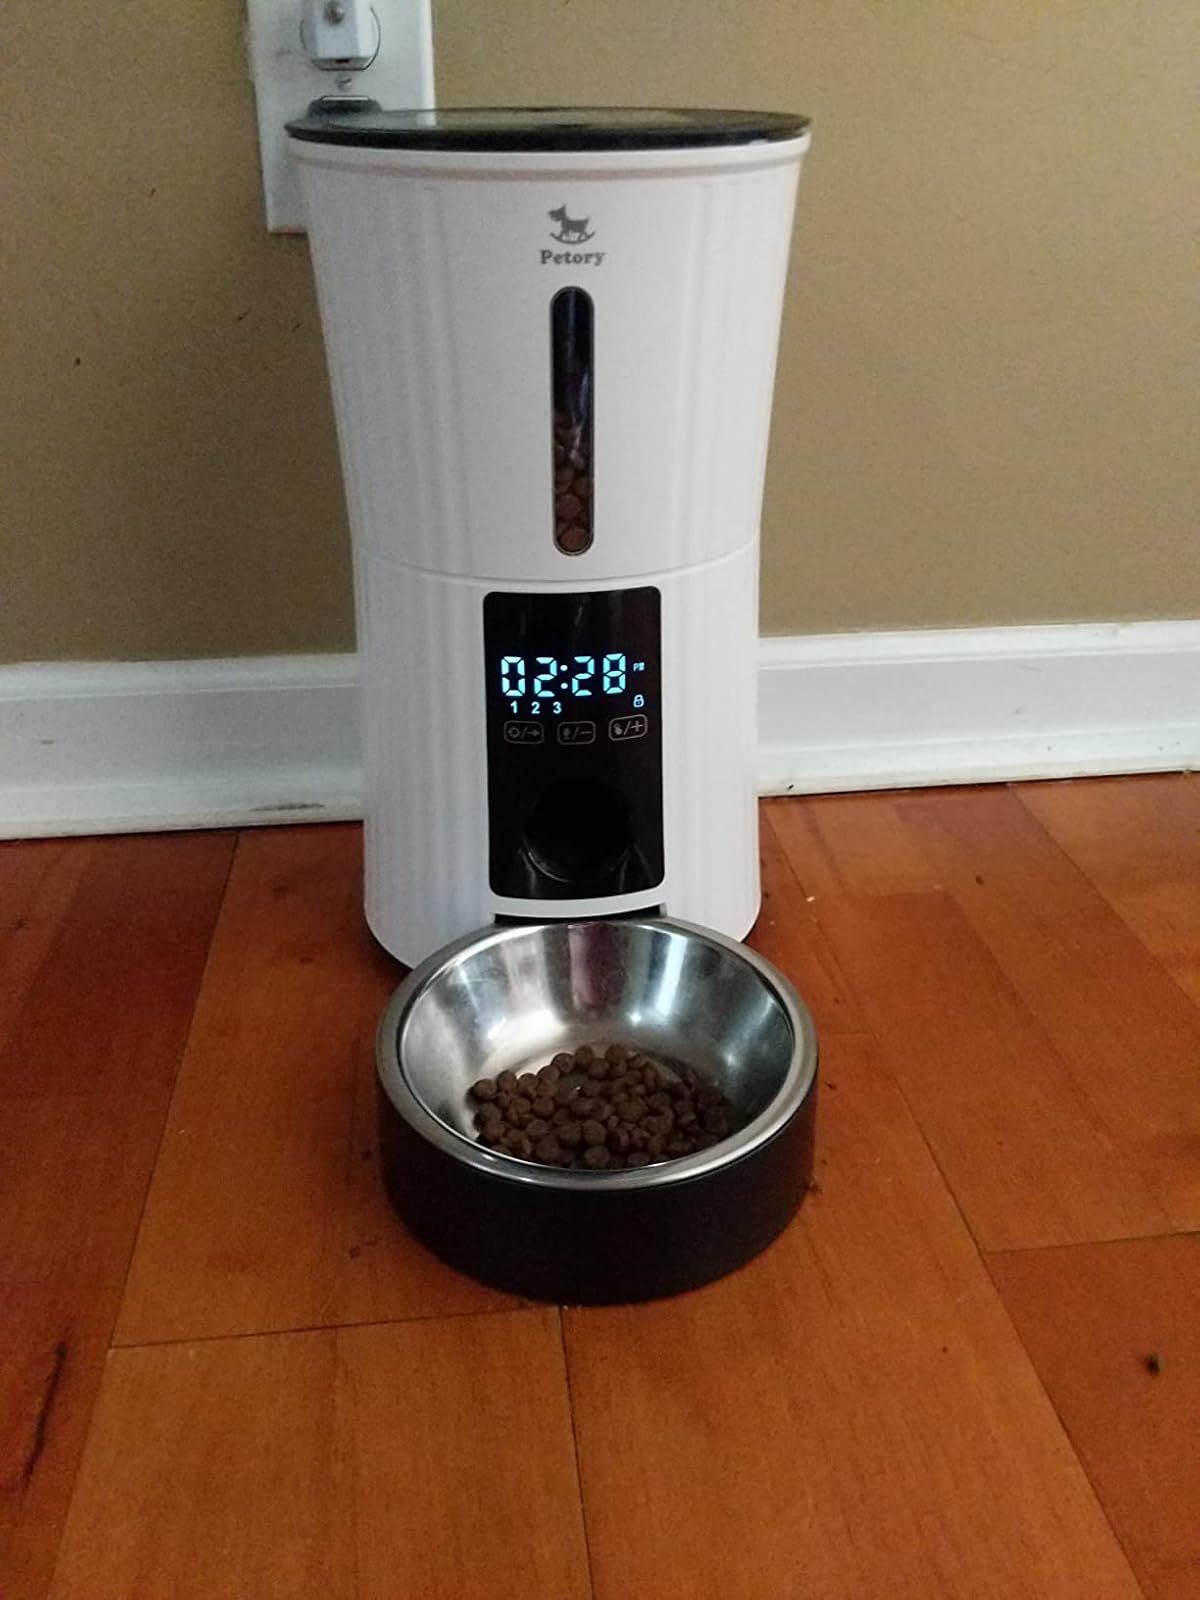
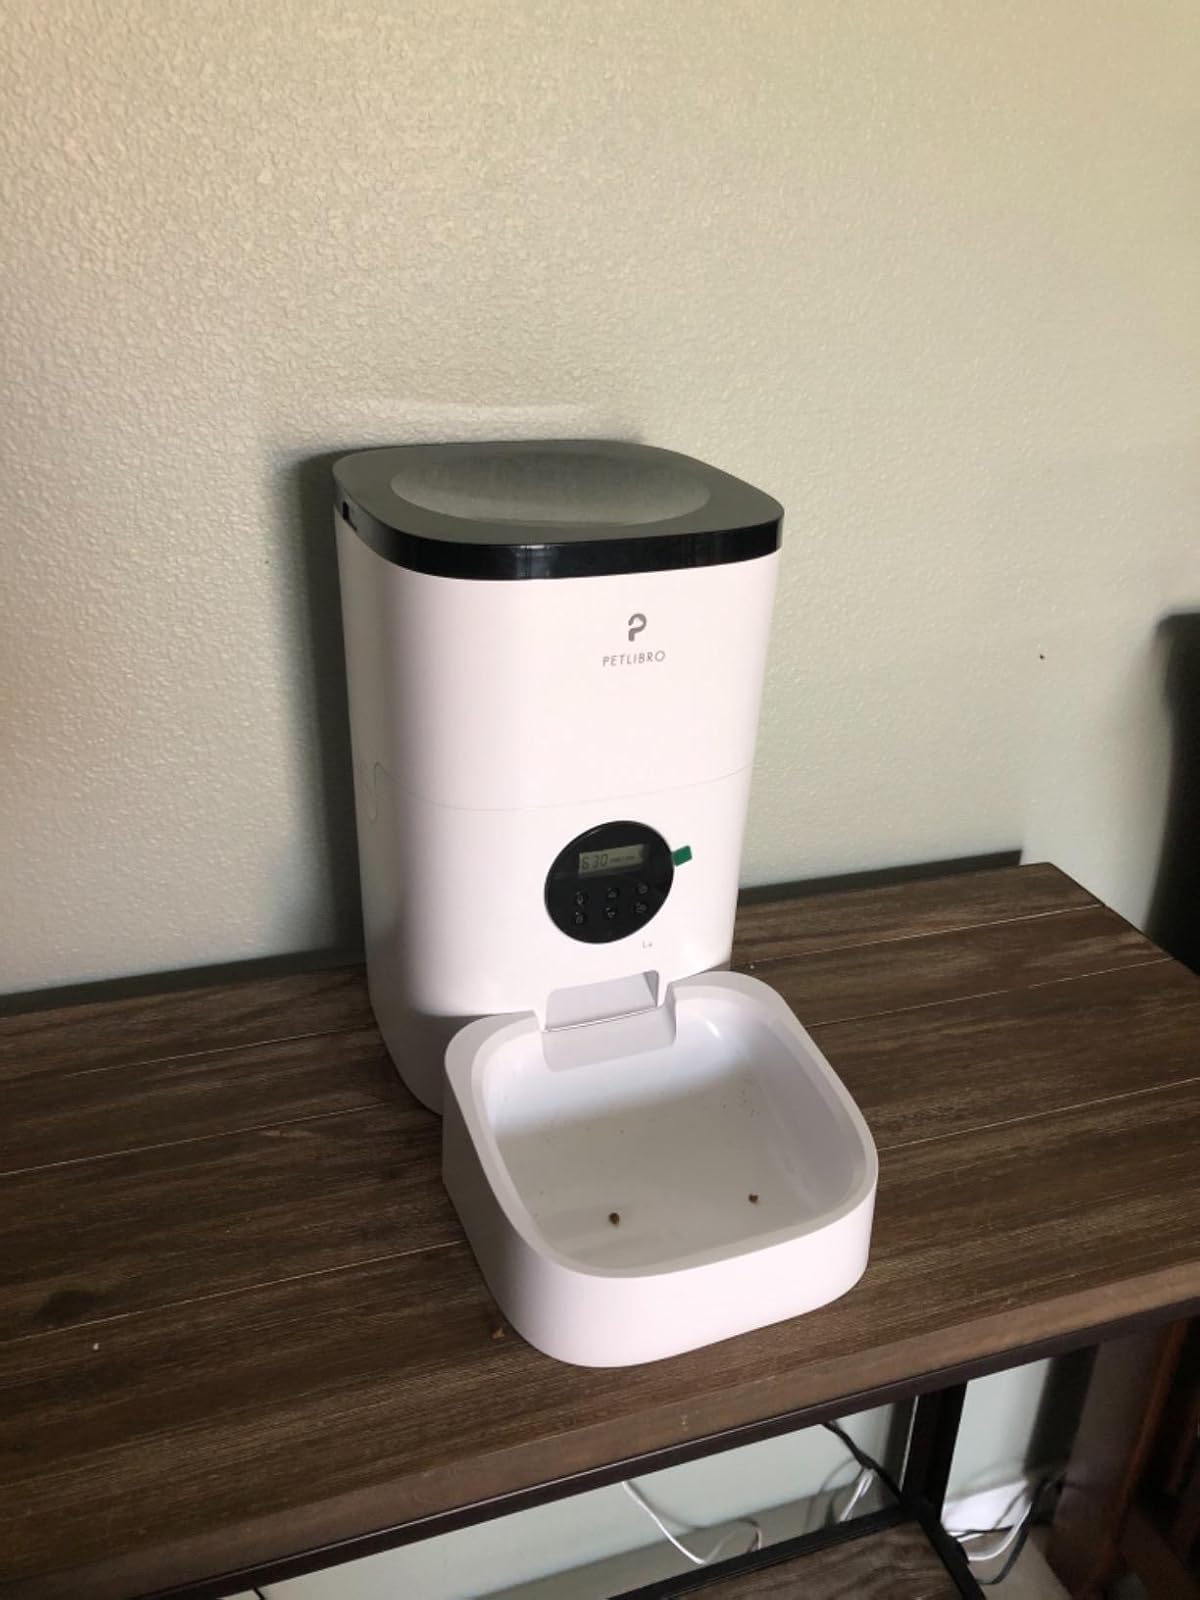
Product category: items_feeder
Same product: no